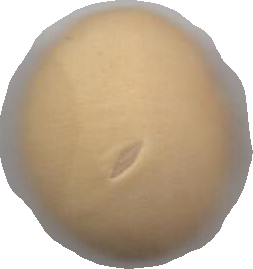
Variety: Dega